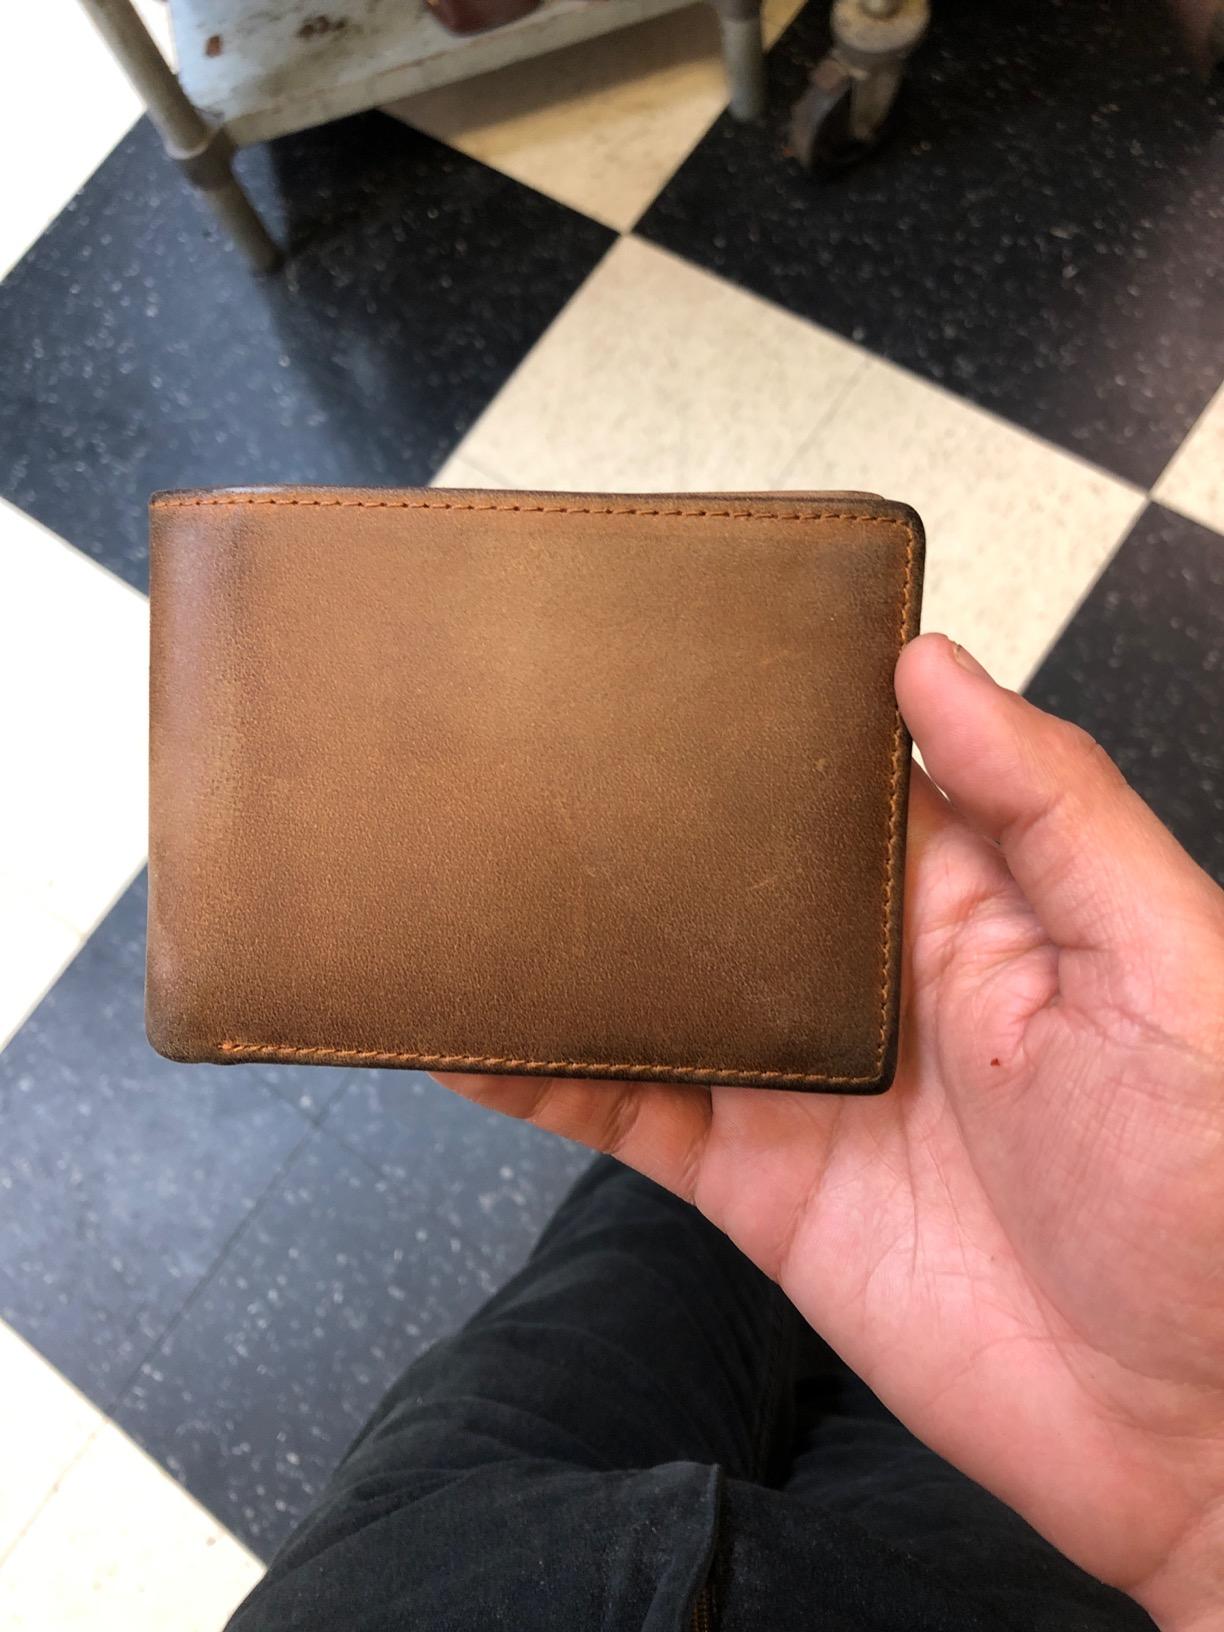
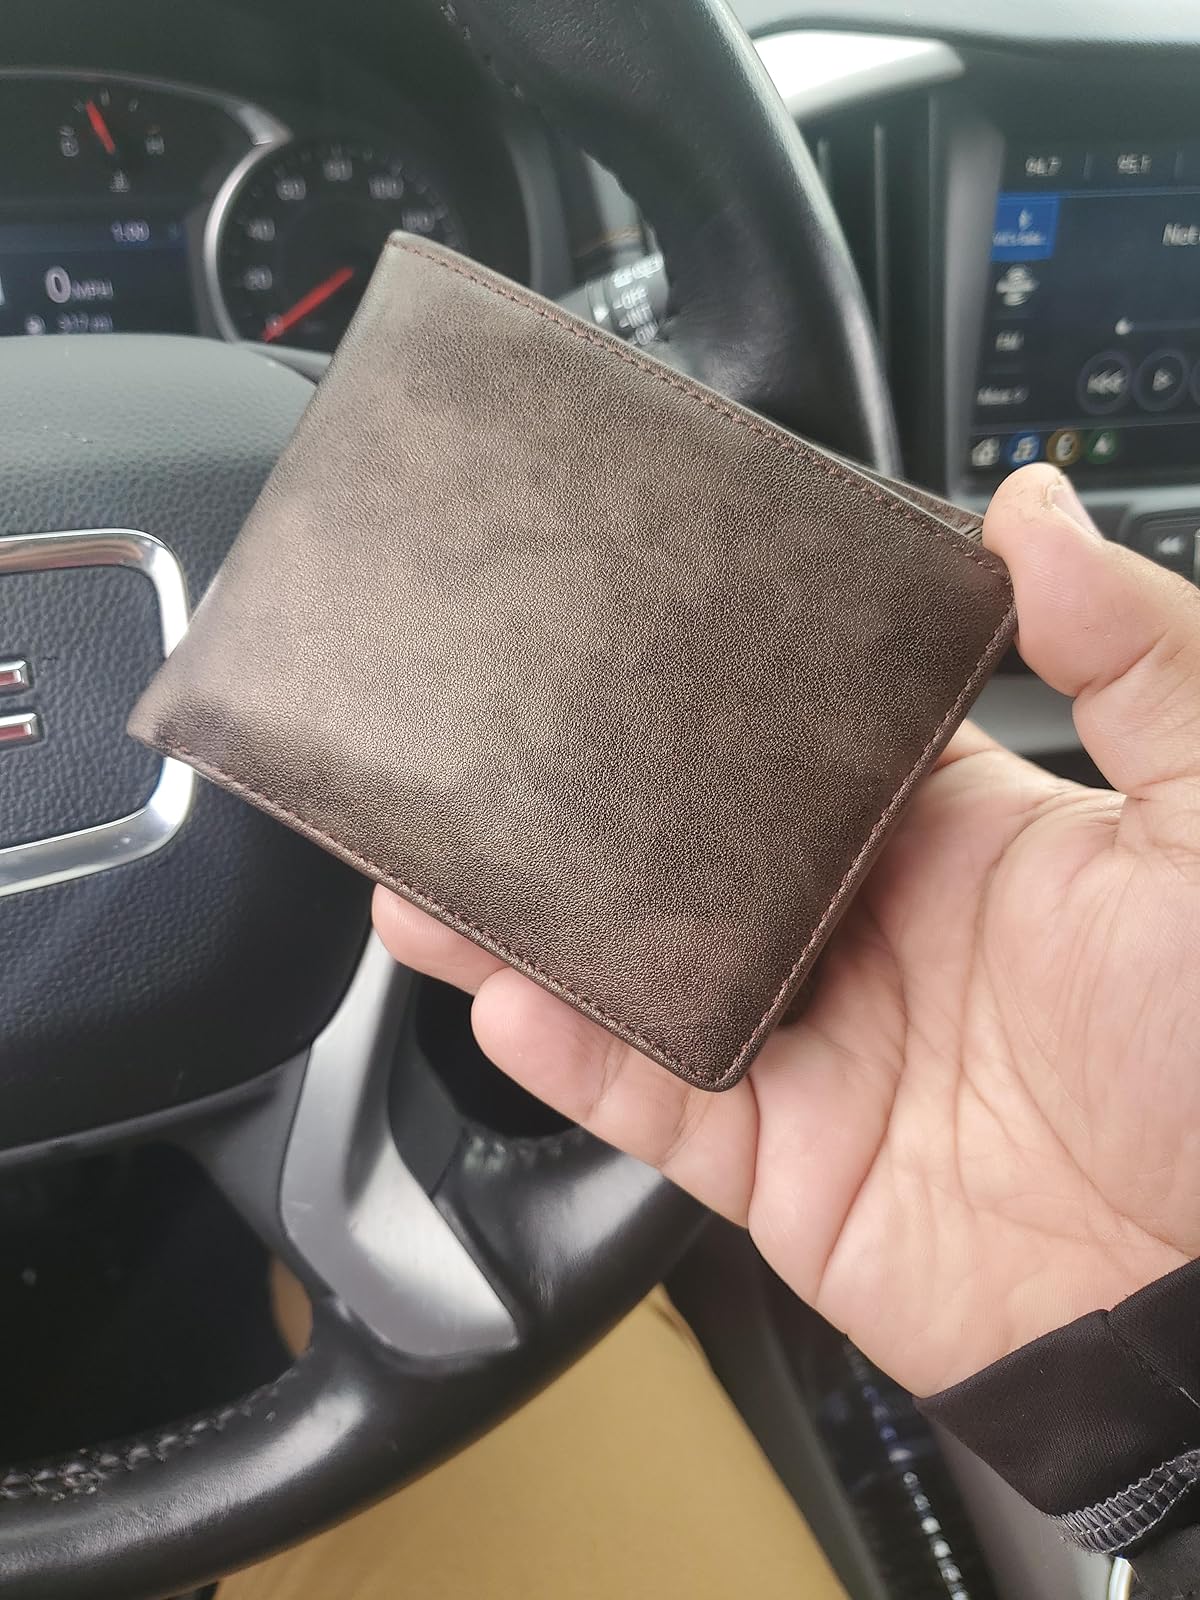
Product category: accessories_wallet
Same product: no